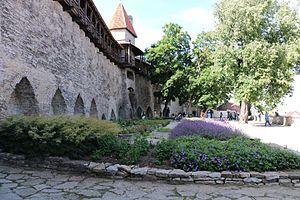
Le Jardin du roi du Danemark est un espace vert à Toompea, la vieille ville de Tallinn.